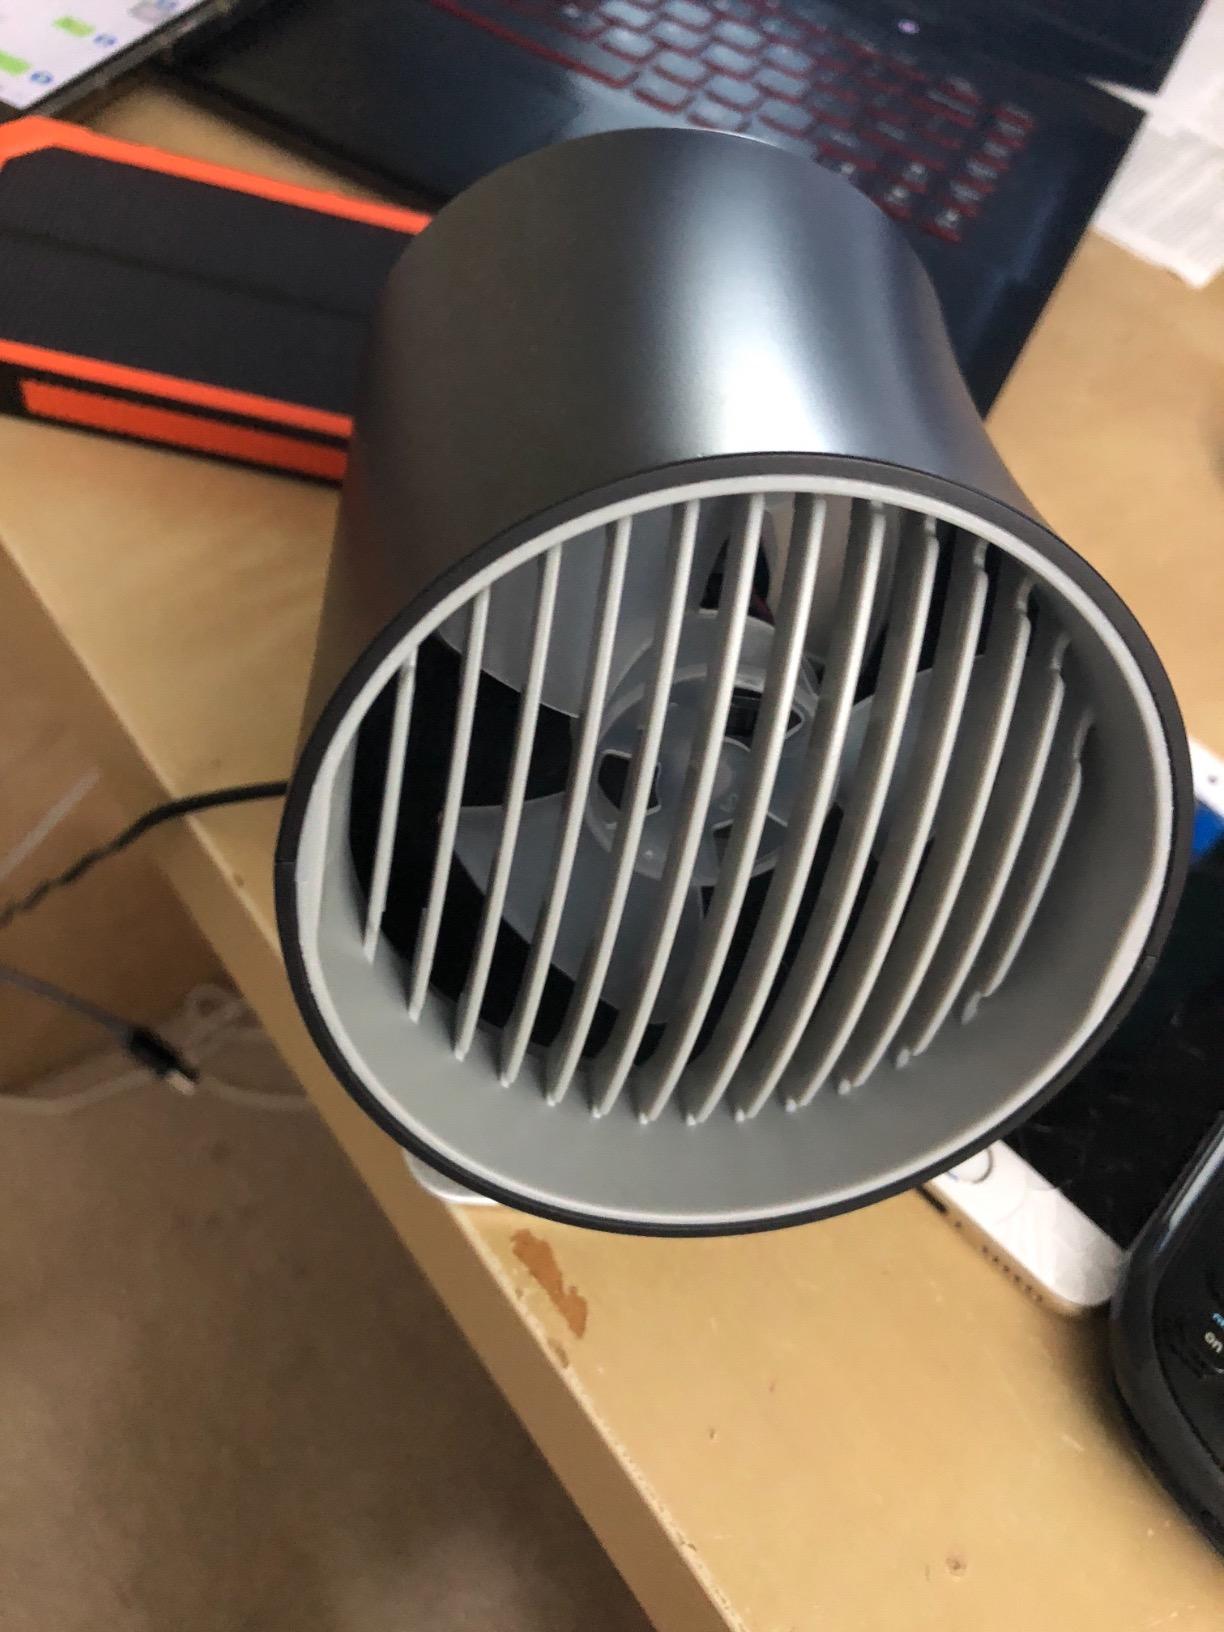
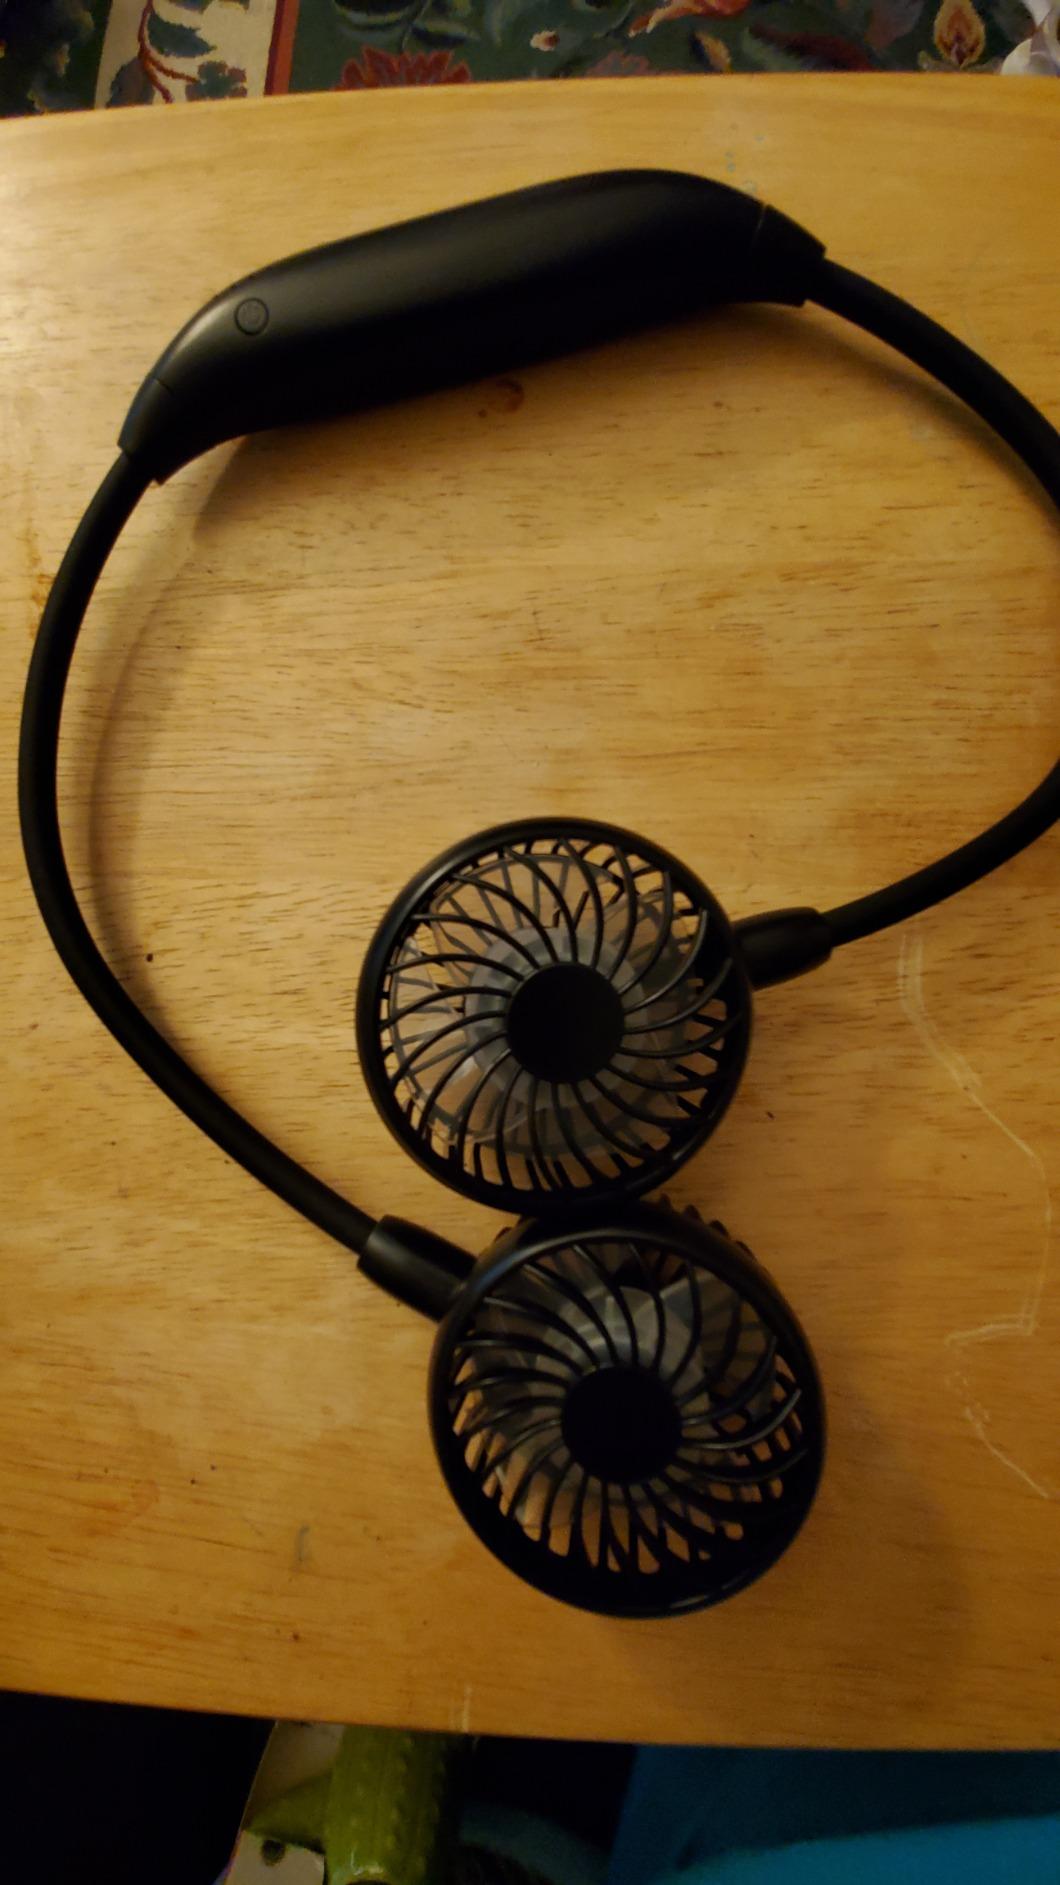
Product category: fan
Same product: no